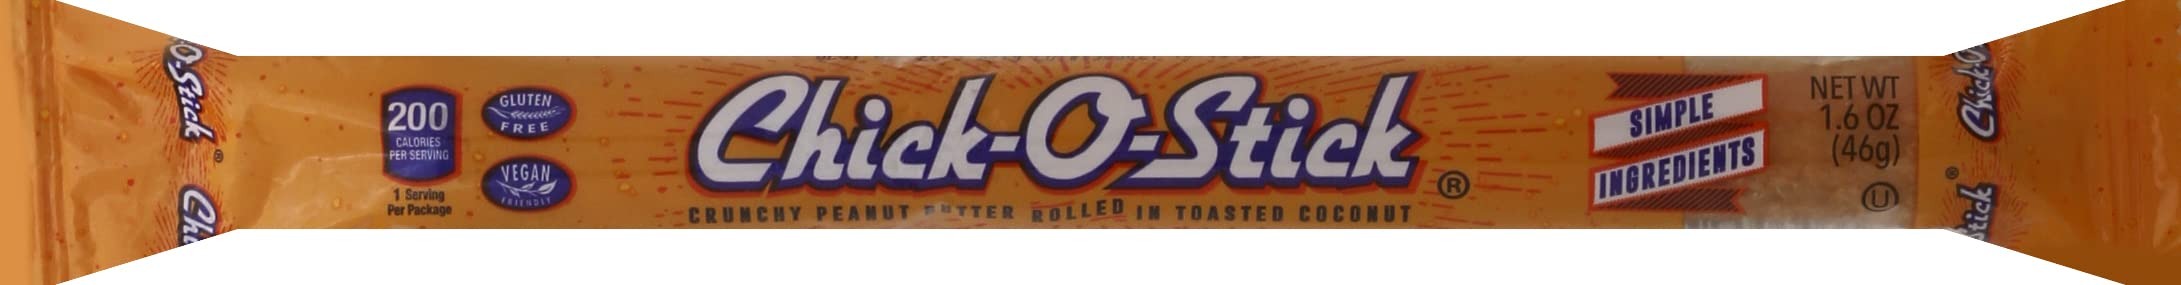
Item Name: Chick-O-Stick, Atkinson Chick-O-Stick, 1.6 Ounce
Bullet Point 1: Flavor: Chocolate
Bullet Point 2: Item weight: 0.1 pounds
Product Description: Chocolate Candy
Value: 1.6
Unit: Ounce

Price: 1.24